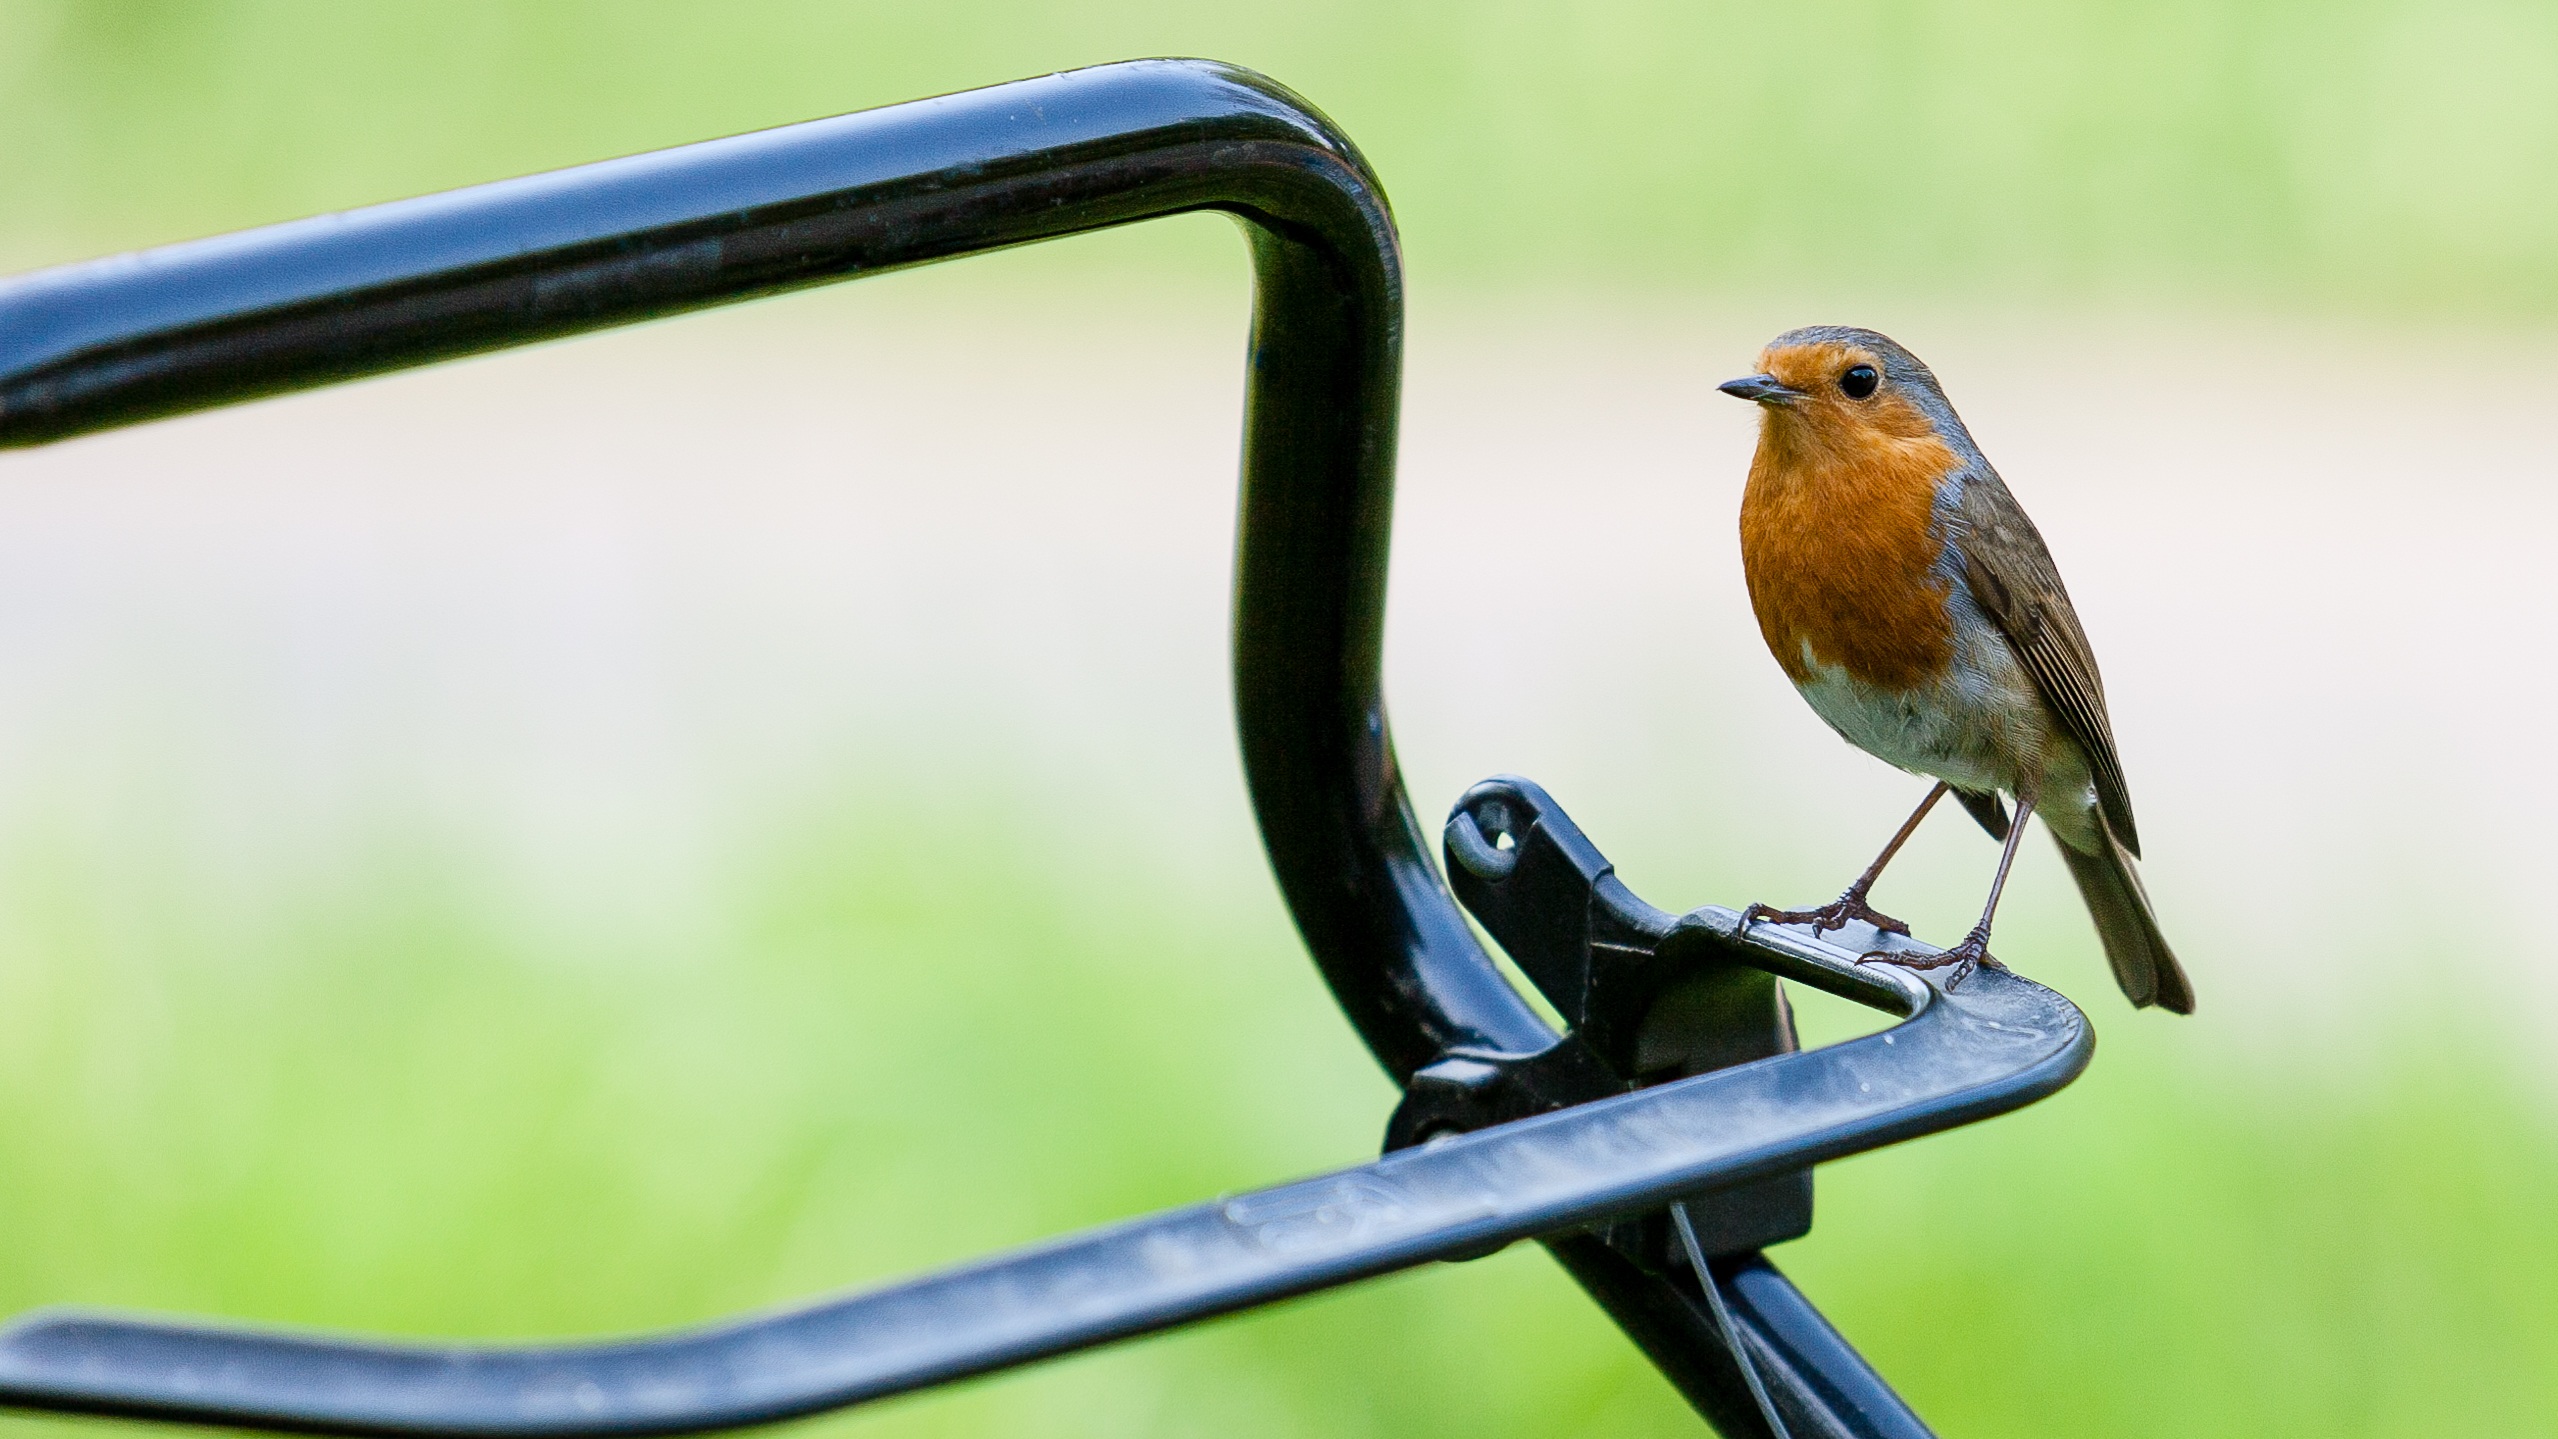
nature, outdoor, branch, bird, wing, wildlife, green, red, beak, small, robin, feather, fauna, plumage, close up, vertebrate, birdwatching, breast, perched, redbreast, old world flycatcher, perching bird, flittle birds